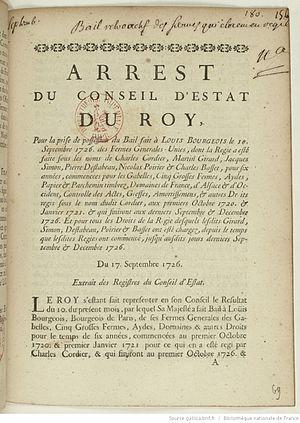
Page de tête de la prise de possessio du Bail des fermes générales consenti à Louis Bourgeois
La Ferme générale est la jouissance d'une partie des revenus du roi de France, consentie par ce dernier, sous certaines conditions, à un adjudicataire dont les cautions forment la Compagnie des fermiers généraux. Créée par Louis XIV, à l'initiative de Colbert en 1680, l'institution avait pour vocation de prendre en charge la recette des impôts indirects, droits de douane, droits d'enregistrement et produits domaniaux.